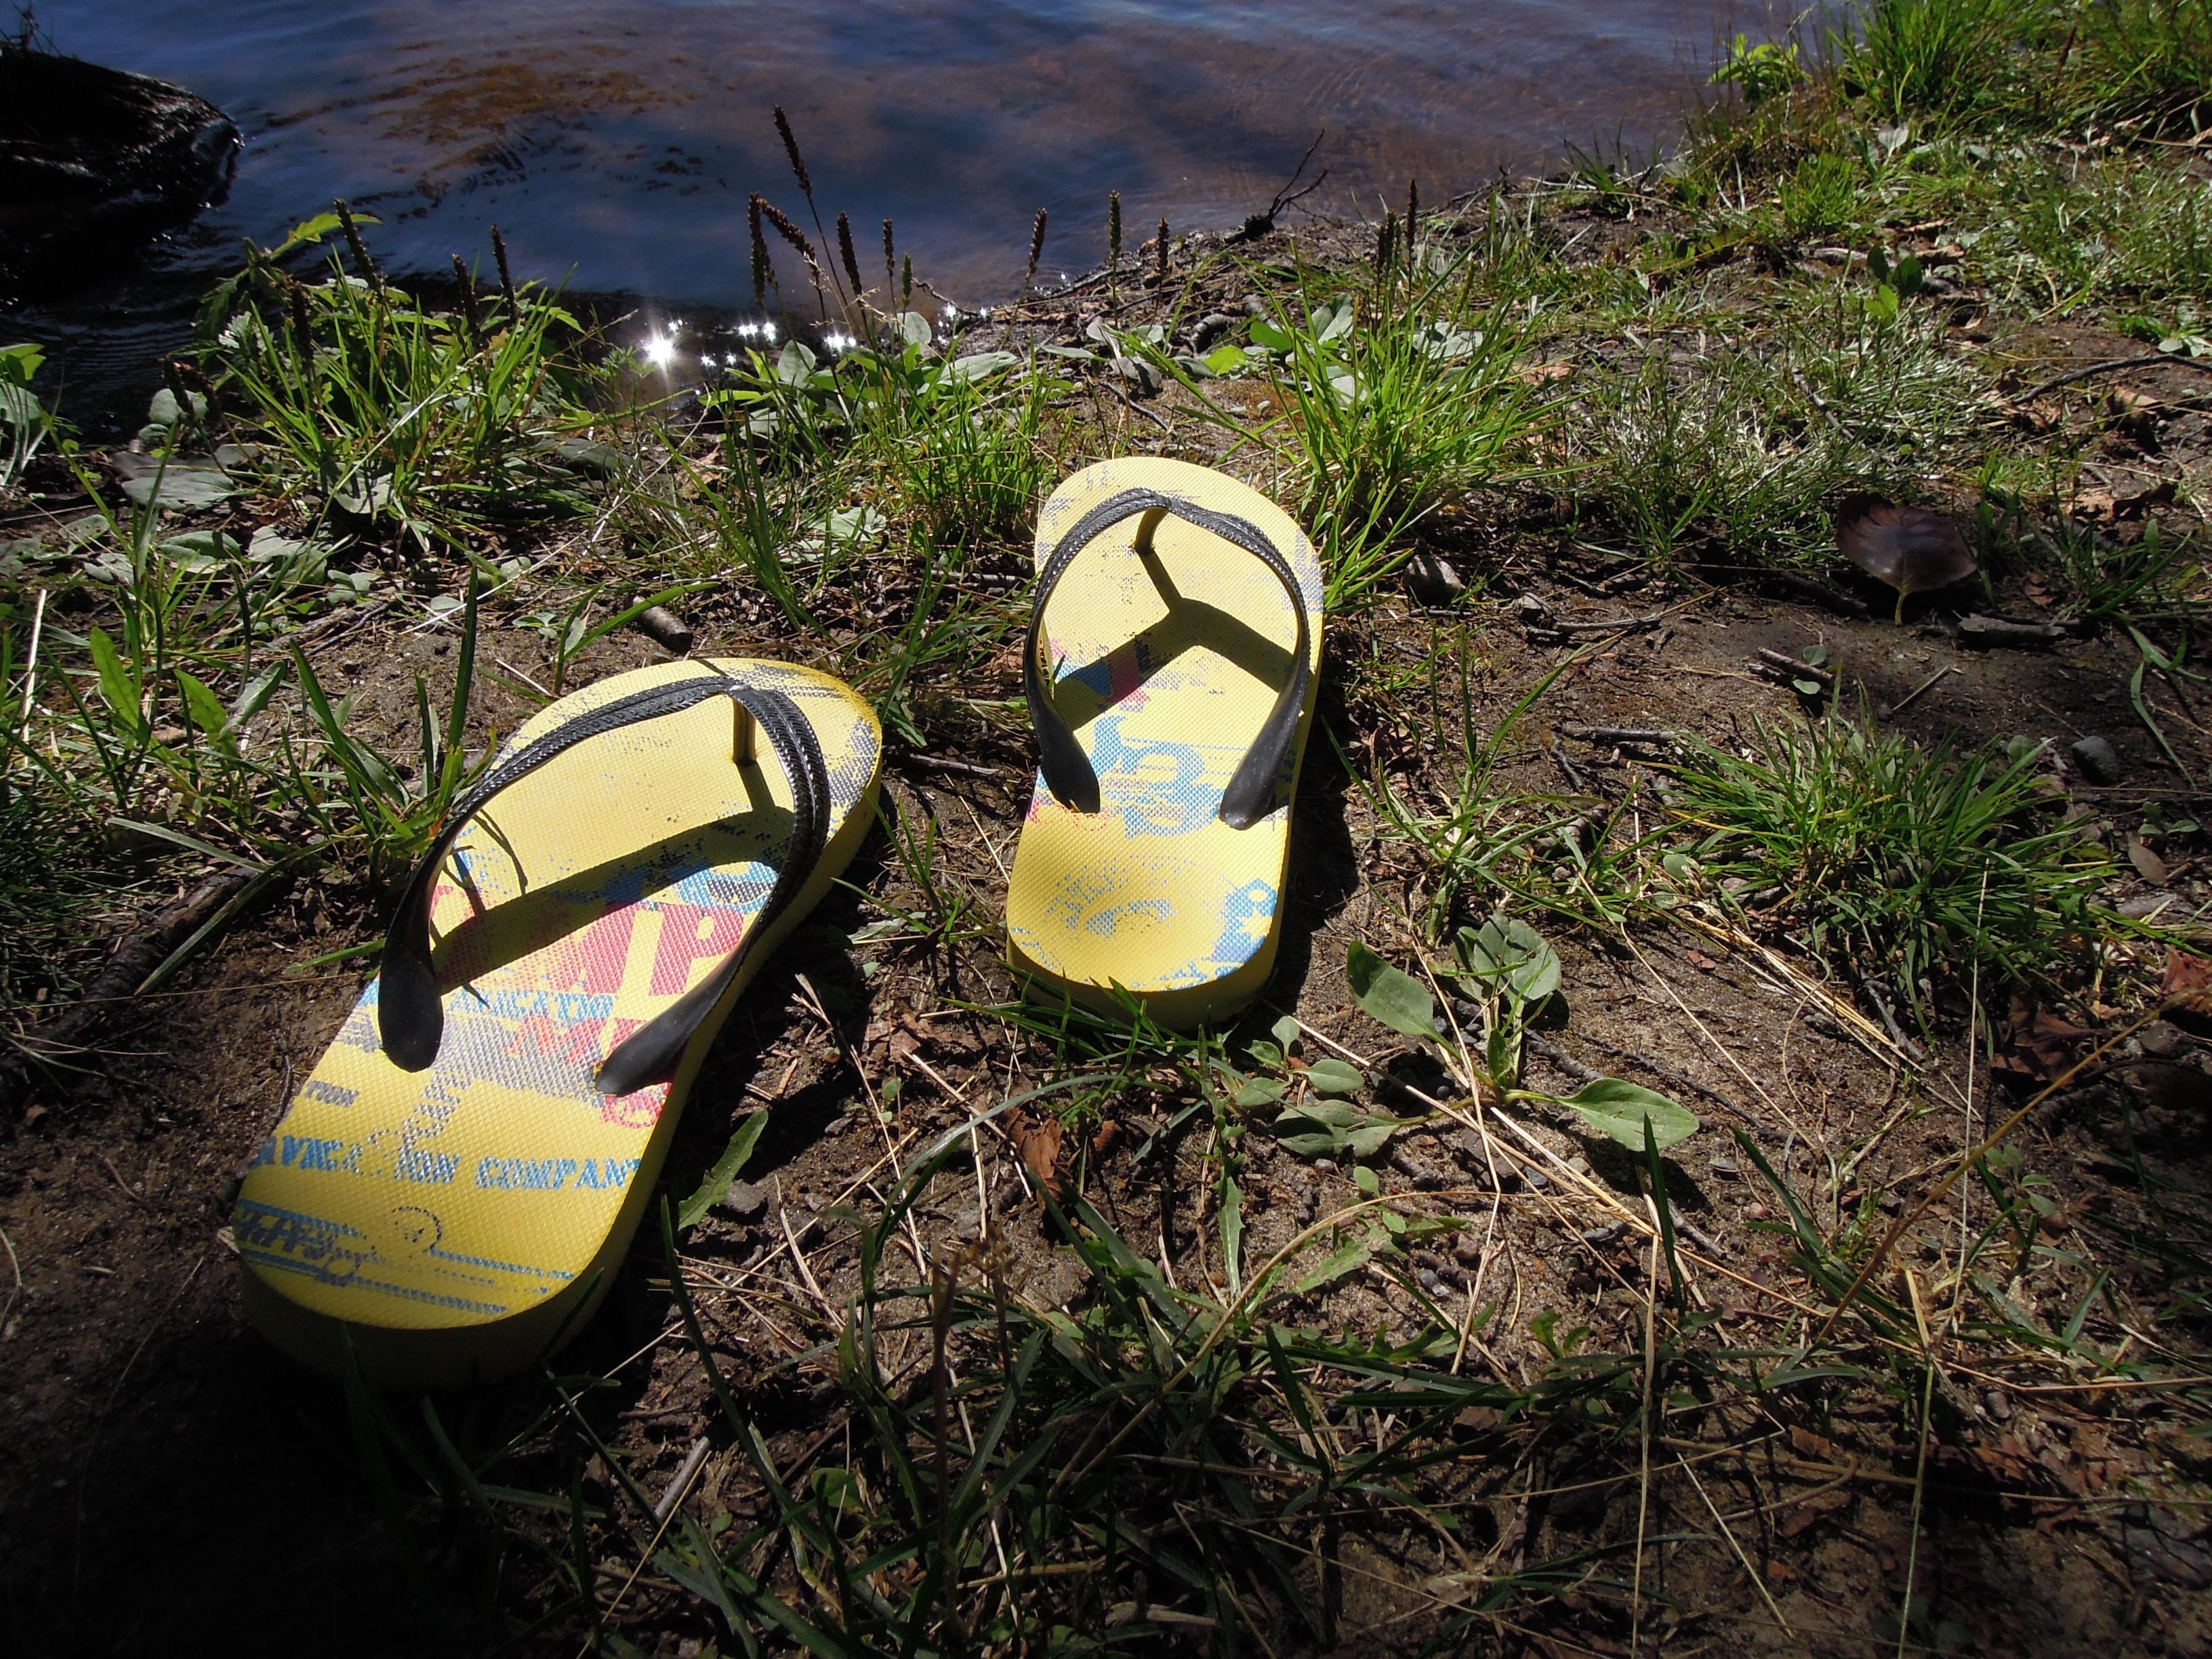
beach, landscape, water, nature, sky, sunshine, lake, summer, shoreline, green, scenic, holiday, yellow, toes, footwear, finnish, nature photo, flip flops, lake in finland, landscape photo, high summer, y t ny